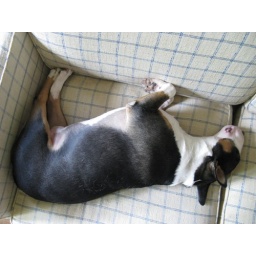
That's my boy! Luke loves sleeping on the sofa in the living room.